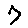
Label: 7